Resident Evil 7: Biohazard

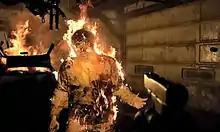
Gameplay of "RE7" – the player, as Ethan Winters, attempts to fend off Jack Baker with a handgun.

Throughout the game, Ethan confronts various members of the Baker family, as well as humanoid fungal creatures called "Molded", that will attack and attempt to kill him on sight. While Ethan is a civilian with relatively little combat experience, he is nonetheless able to find and use various weapons from around the estate, from melee weapons like pocket knives and chainsaws, to stronger firearms such as handguns, shotguns, and a makeshift flamethrower. Ethan can shoot down the hip or focus through the scope, and move while shooting, but firearms are less powerful than those from previous action-oriented titles – enemies are tougher, can sidestep and block to avoid taking damage, and will not stay down forever, emphasizing use of stealth and fleeing encounters when necessary. Damage taken is shown by the amount of blood visible on-screen, and by a codex on Ethan's wrist shown while navigating the inventory. Items such as herbs and first aid solution can be used to heal.